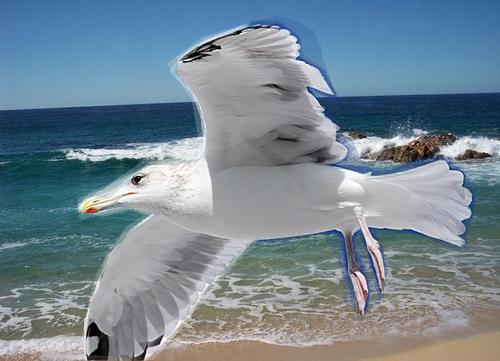
Bird species: Slaty_backed_Gull
Bird type: waterbird
Background: water